Parit Jawa

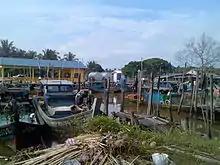
Parit Jawa

Parit Jawa is a mukim in Muar District, Johor, Malaysia.